Franciscus Titelmans

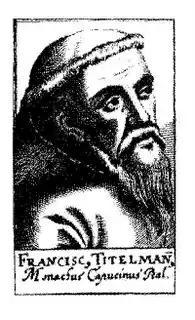
Franciscus Titelmans, 16th-century image.

He was born in Hasselt, and graduated M.A. at the University of Leuven in 1521. He was a dialectician influenced by Rudolph Agricola, and himself an influence on Petrus Ramus. He joined the Franciscan Order in 1523, and engaged in controversy with Erasmus over the interpretation of the Pauline Epistles in the period 1527 to 1530. He wrote a compendium on natural philosophy which was much reprinted.